Odessa Brigade

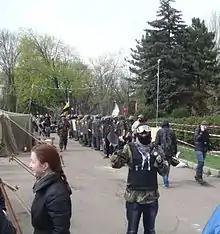
Militants at the pro-Russian camp, referred to as "Odesskaya Druzhina", during the 2014 Odesa clashes. The Odessa Brigade originated from one of these militant factions.

The important port city of Odesa (also spelled "Odessa") in Ukraine was one of the locations where pro-Euromaidan and anti-Maidan groups clashed during the Revolution of Dignity of 2014 and the following period of pro-Russian unrest. Radical pro-Russian demonstrators in Odesa mobilized into a militant movement, referred to as "Odesskaya Druzhina". There were other militant groups besides "Odesskaya Druzhina" such as the similarly named "People's Druzhina of Odessa". The militants generally shared extremist right- or left-wing viewpoints, with "Odesskaya Druzhina" being identified by openDemocracy as being antisemitic.